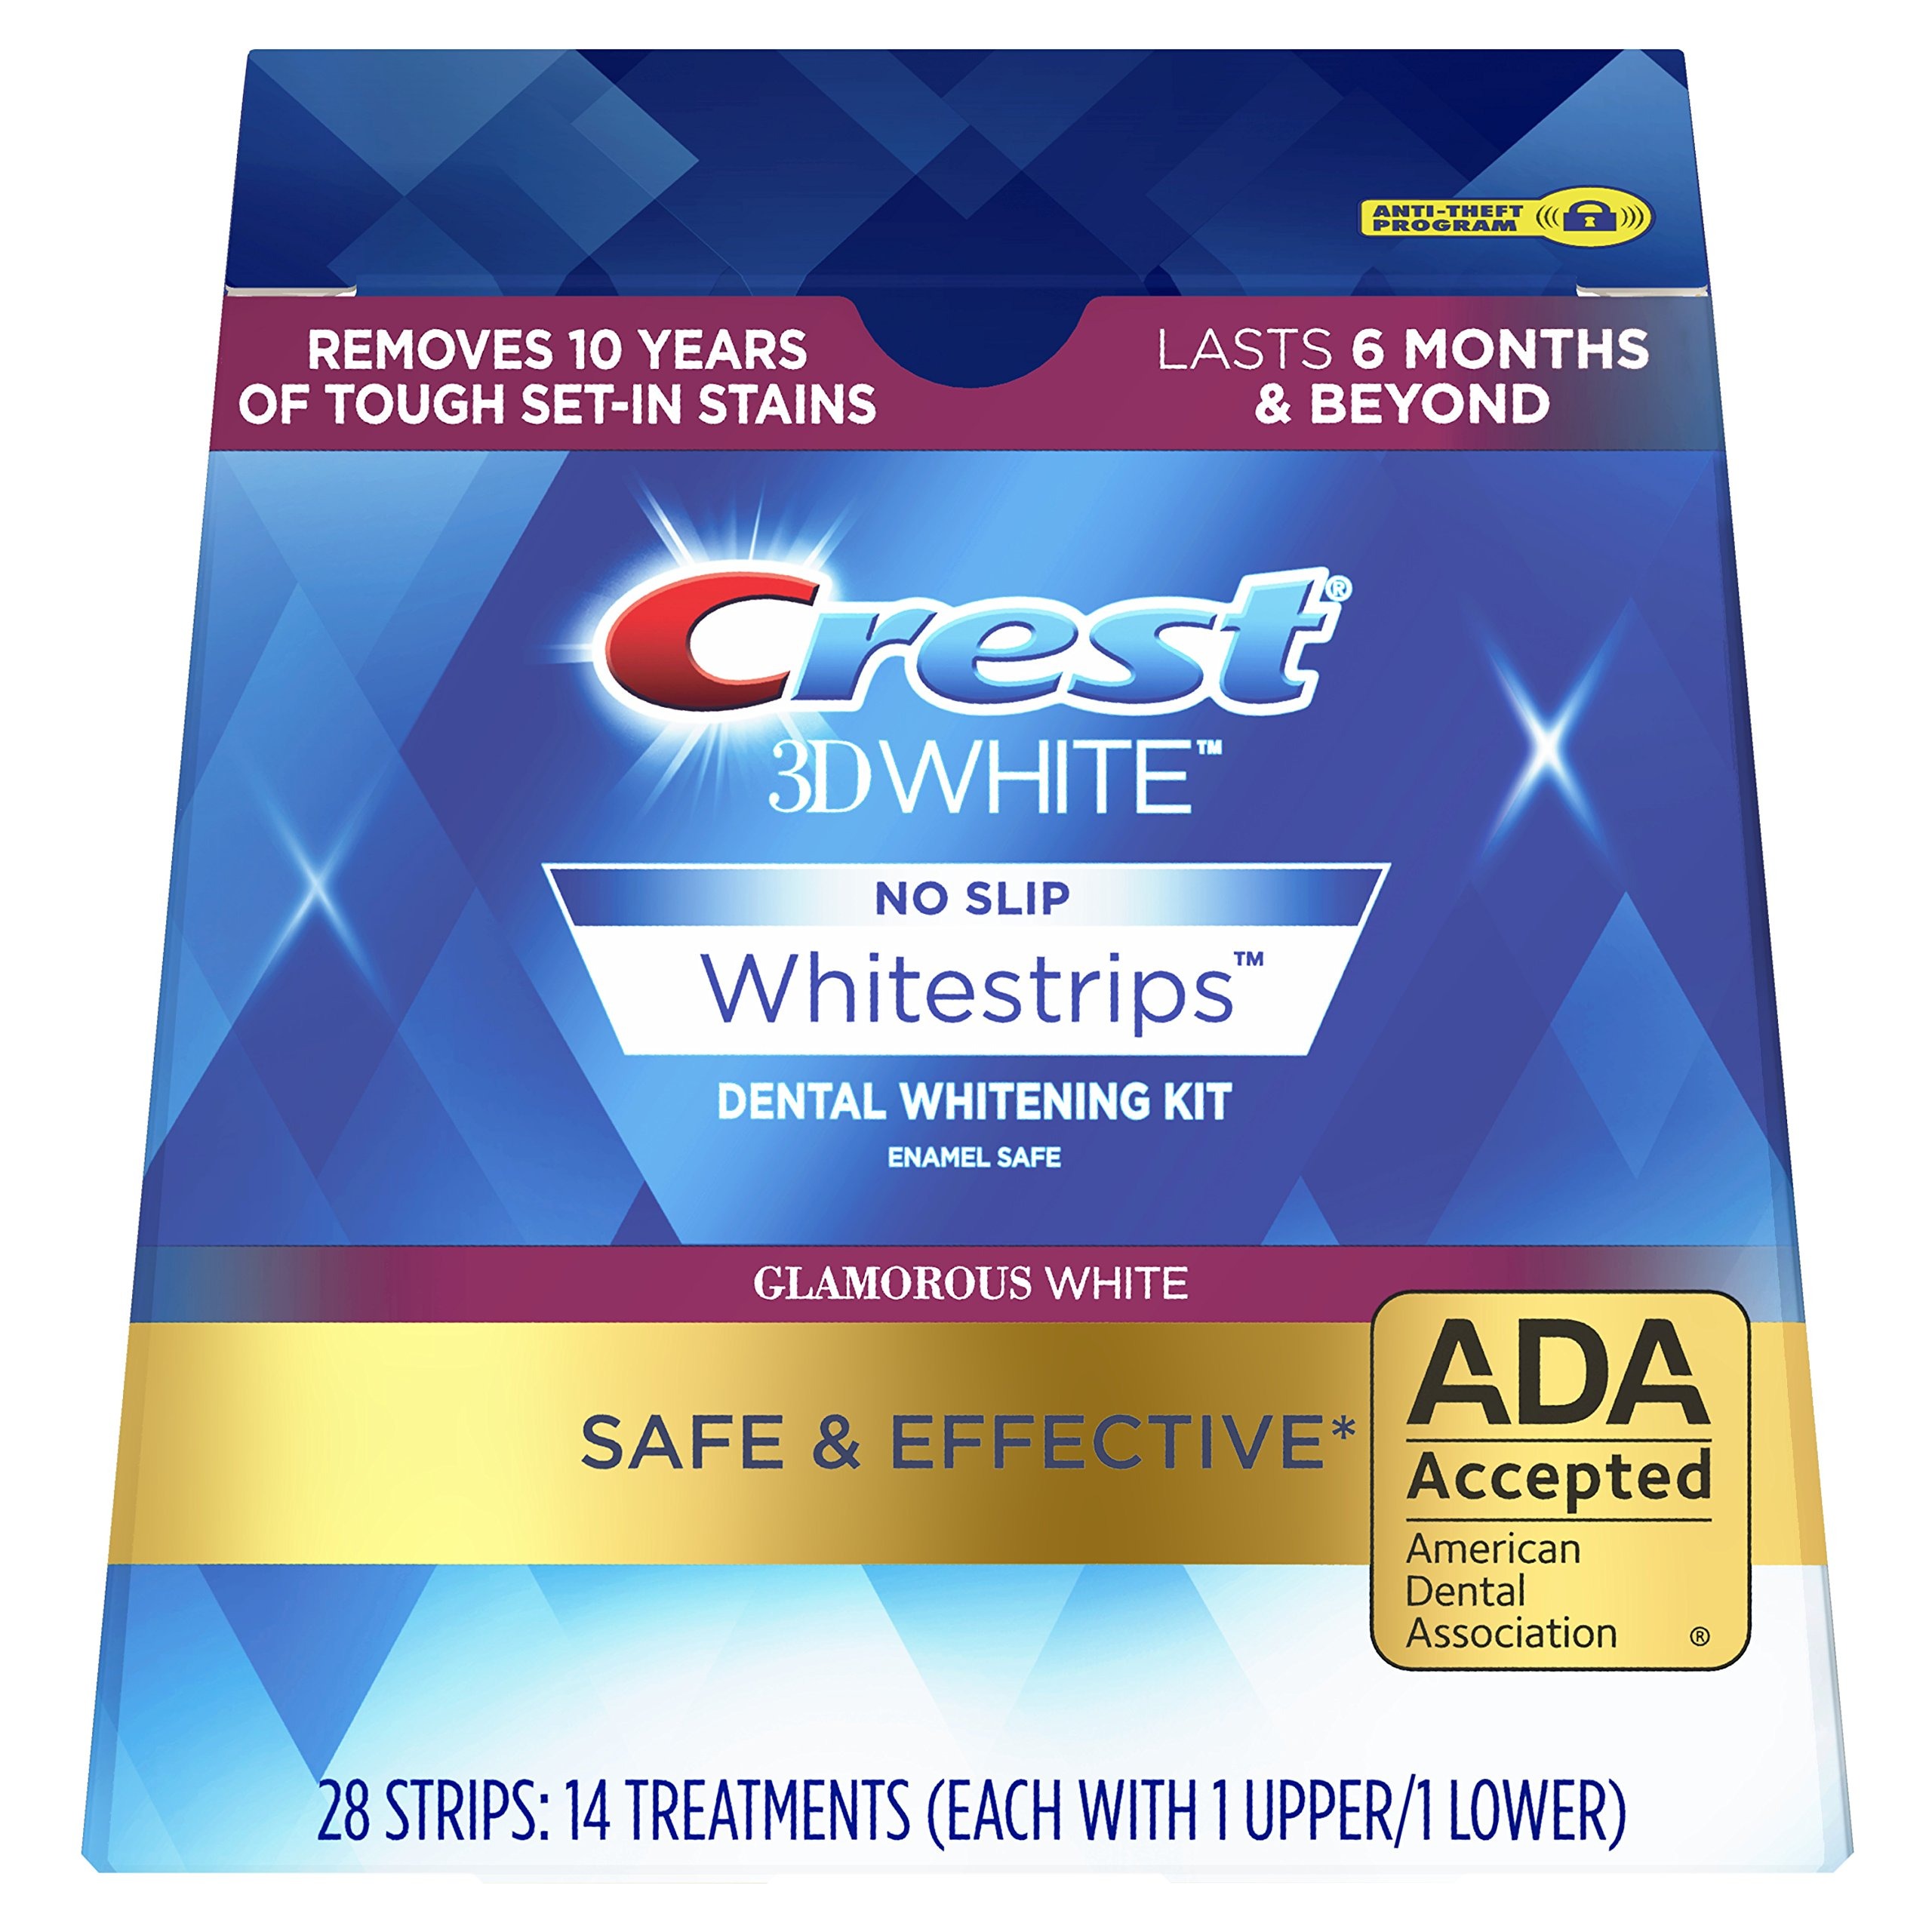
Item Name: Crest 3D White Whitestrips Glamorous White Teeth Whitening Kit, 14 Count
Bullet Point: Whitens 25x better than a leading teeth whitening toothpaste*. *When toothpaste is used for 4 weeks
Value: 14.0
Unit: Count

Price: 41.64